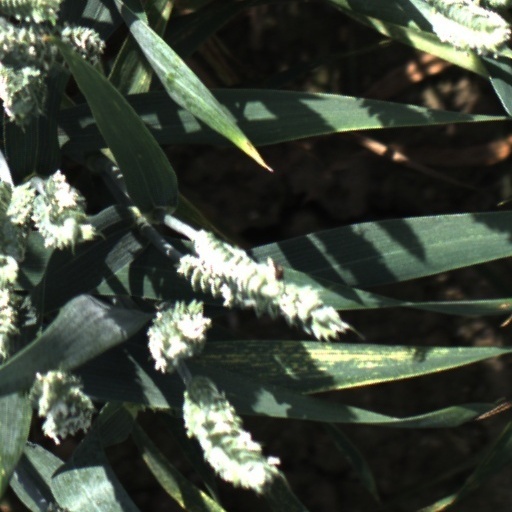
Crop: wheat